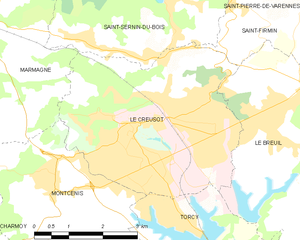
Carte des communes françaises